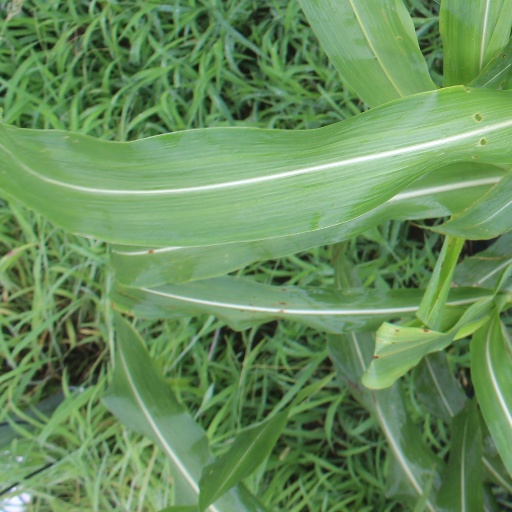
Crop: sorghum